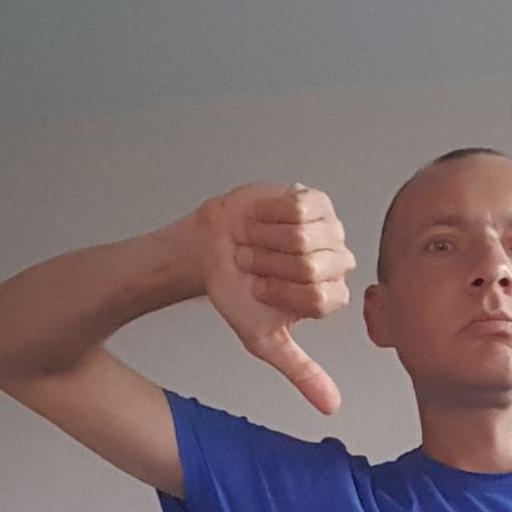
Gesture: dislike